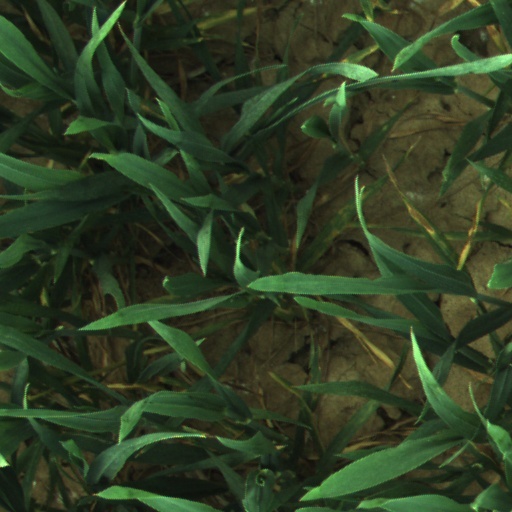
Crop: wheat